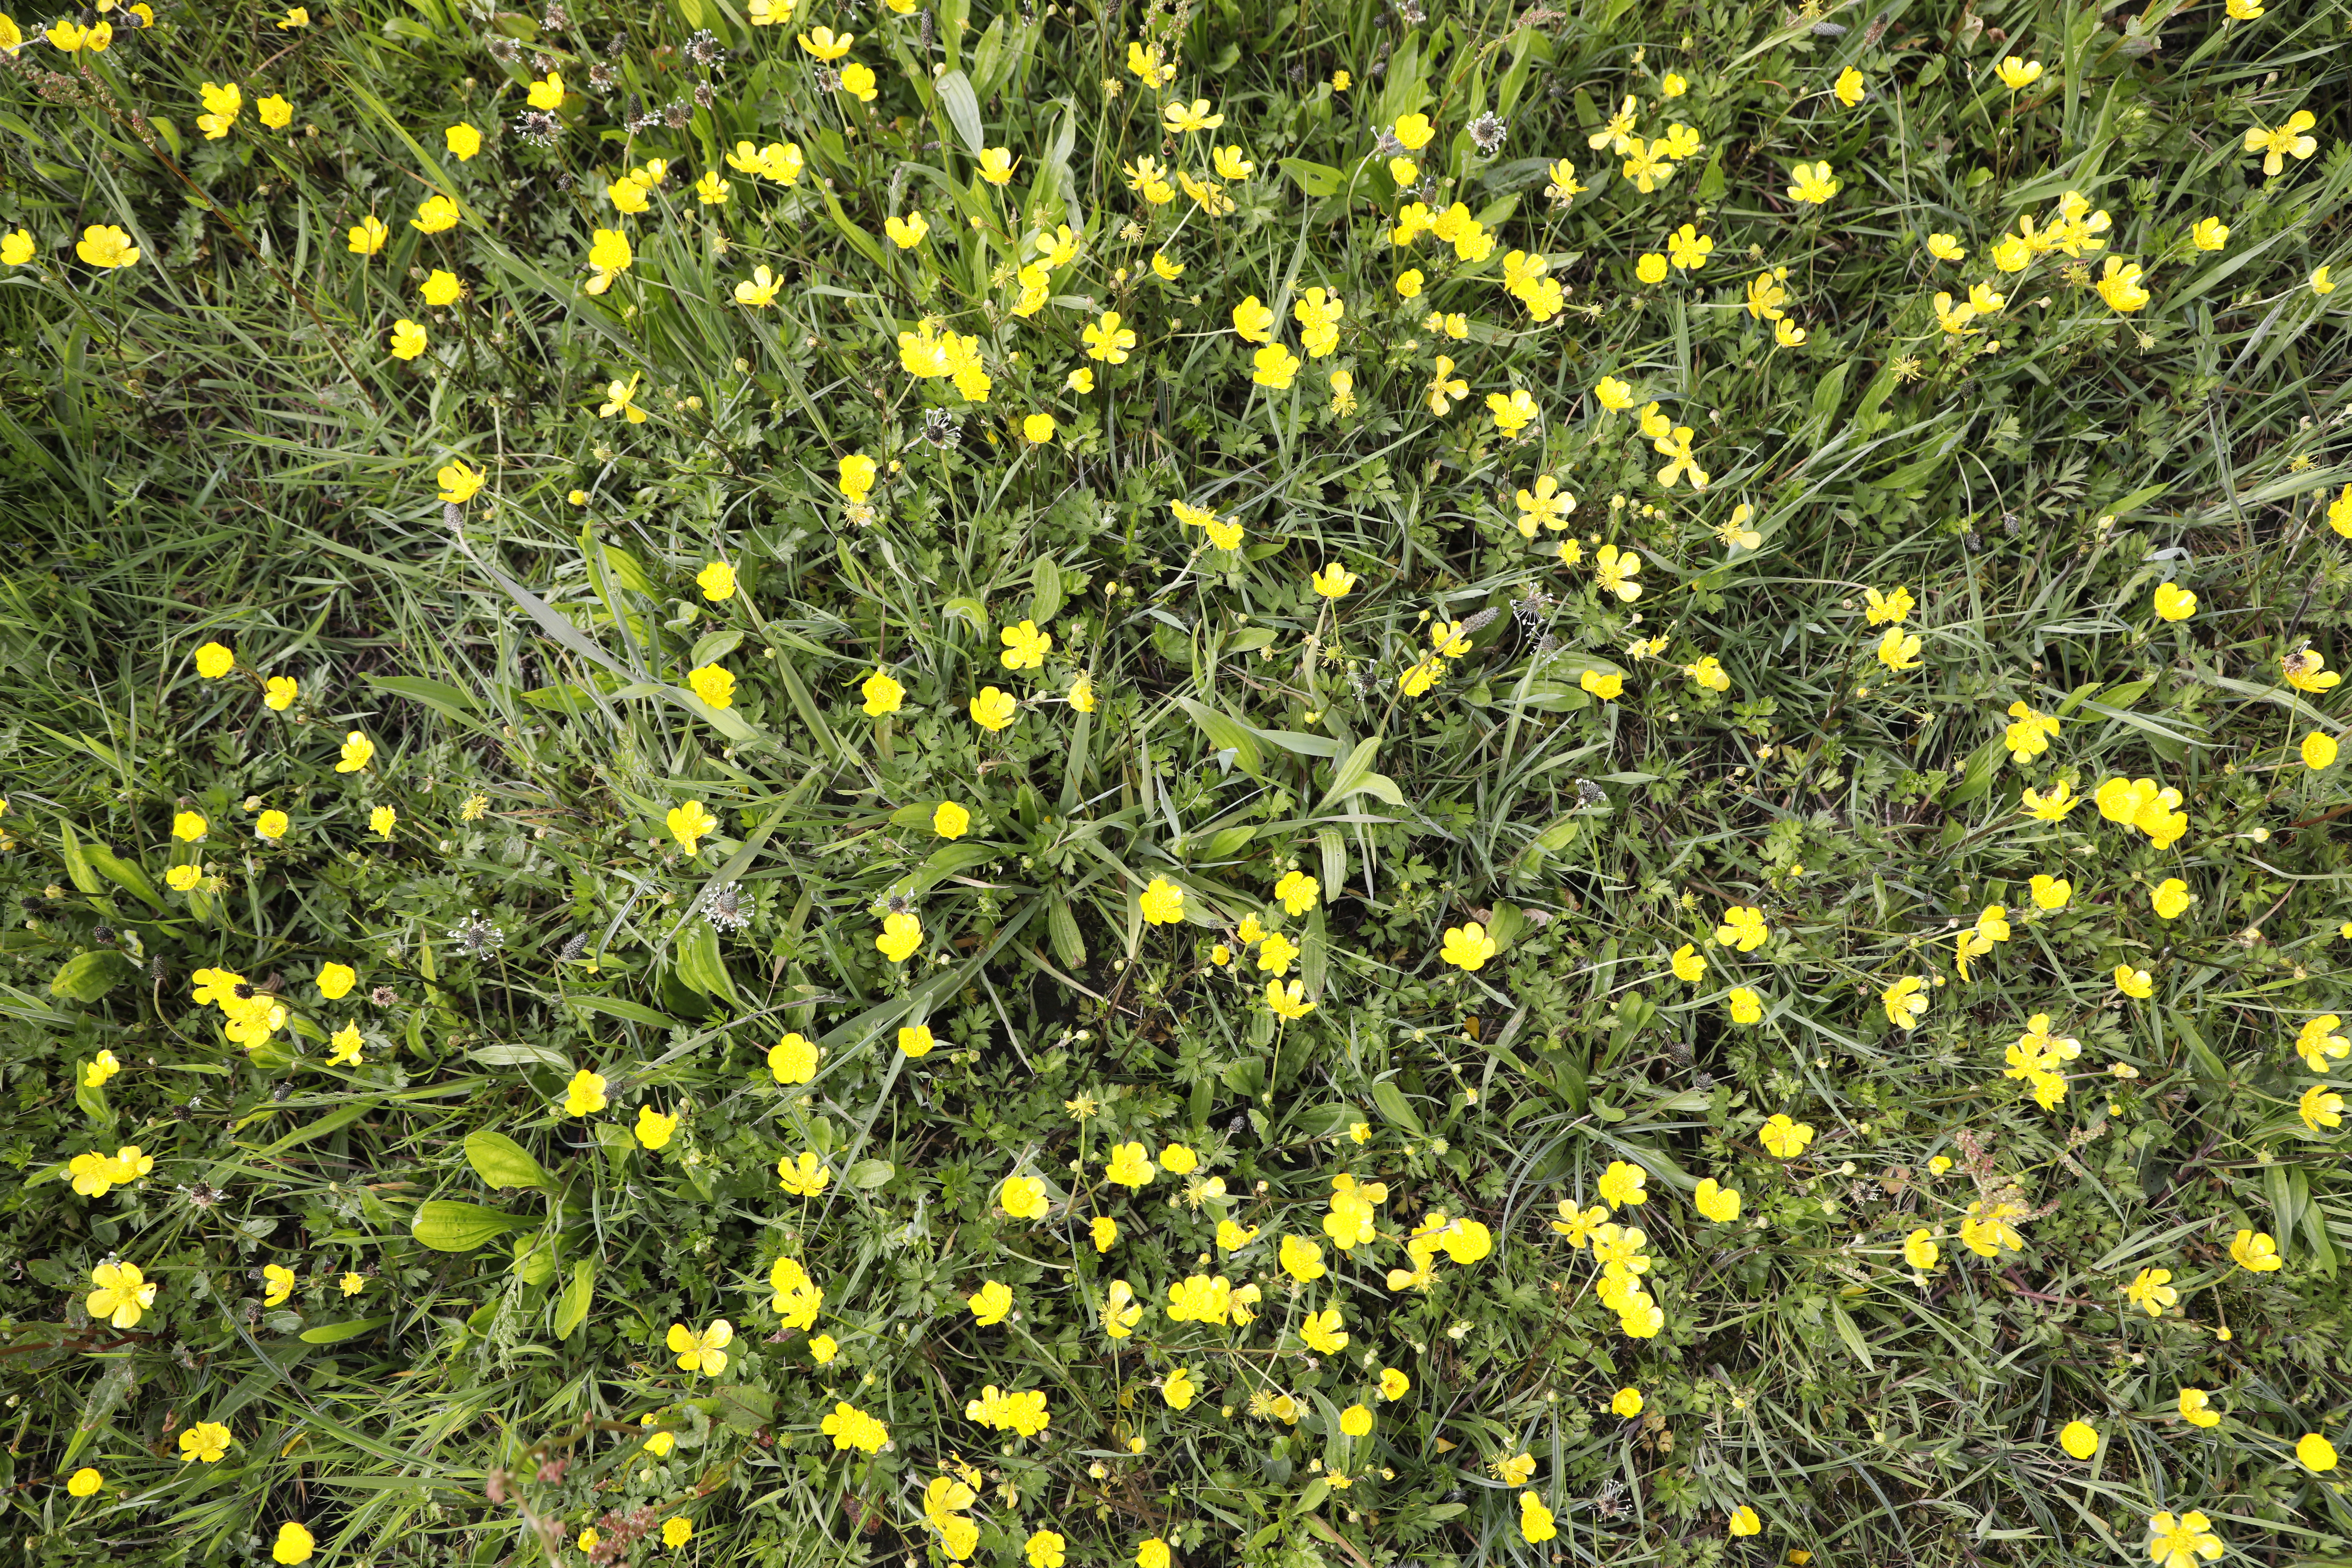
Plant species: Buttercup * (aggregate), Plantago lanceolata